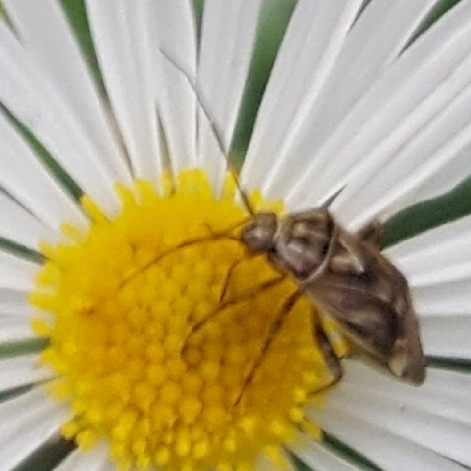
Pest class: lygus_bug